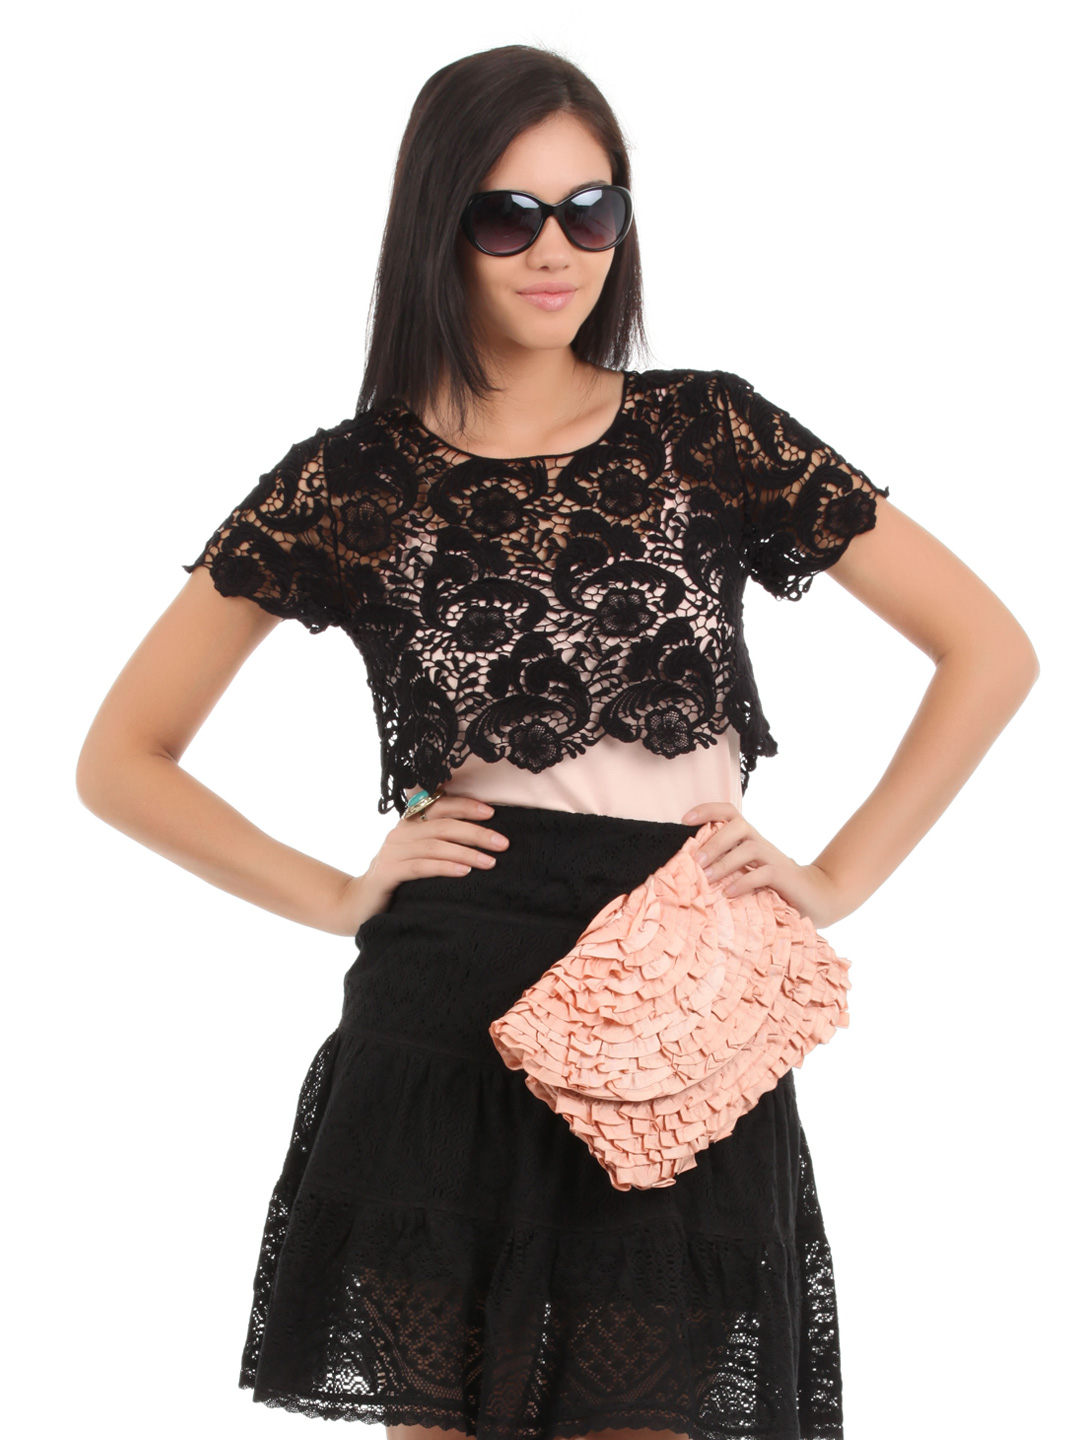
Elle Women Black Top
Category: Apparel / Topwear / Tops
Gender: Women
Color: Black
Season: Summer 2012
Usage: Casual